Iberian revolt

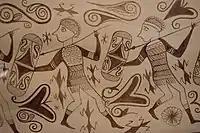
Edeta vase from "Tossal de Sant Miquel" (Valencia) with representation of Iberian warriors

The fear provoked in the Hispanic troops by the maneuver matched the initial fear of the Roman cavalry on the right wing. The battle was very evenly matched while fought with throwing weapons; on the right flank the Iberians dominated, while on the left and in the center the Romans were stronger, who also awaited the arrival of two reinforcing cohorts. The battle being evenly matched, in the evening, Cato attacked in wedge with three reserve cohorts, which had been waiting in the second line, after which a new battle front was established and achieved the disbandment of the Iberians. Cato ordered the second legion, which had remained in the rear, to form up and attacked the enemy camp by night. The refreshed legion arrived and concentrated at the camp fence, where the Hispanics were fiercely employed to protect it from the assailants; then Cato observed that the Iberian resistance was least at the left gate, so he ordered the "hastati" and "princeps" of the second legion to move toward it.